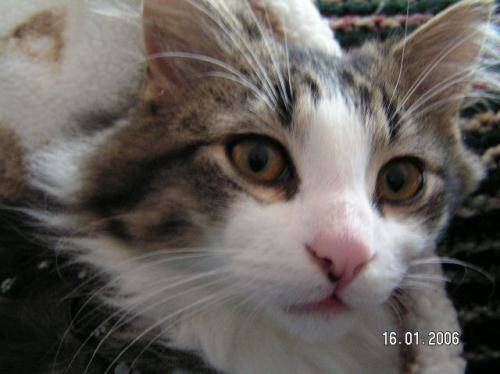
Label: cat